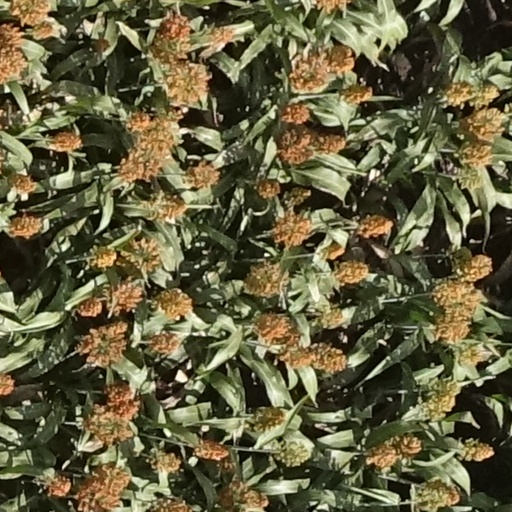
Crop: sorghum